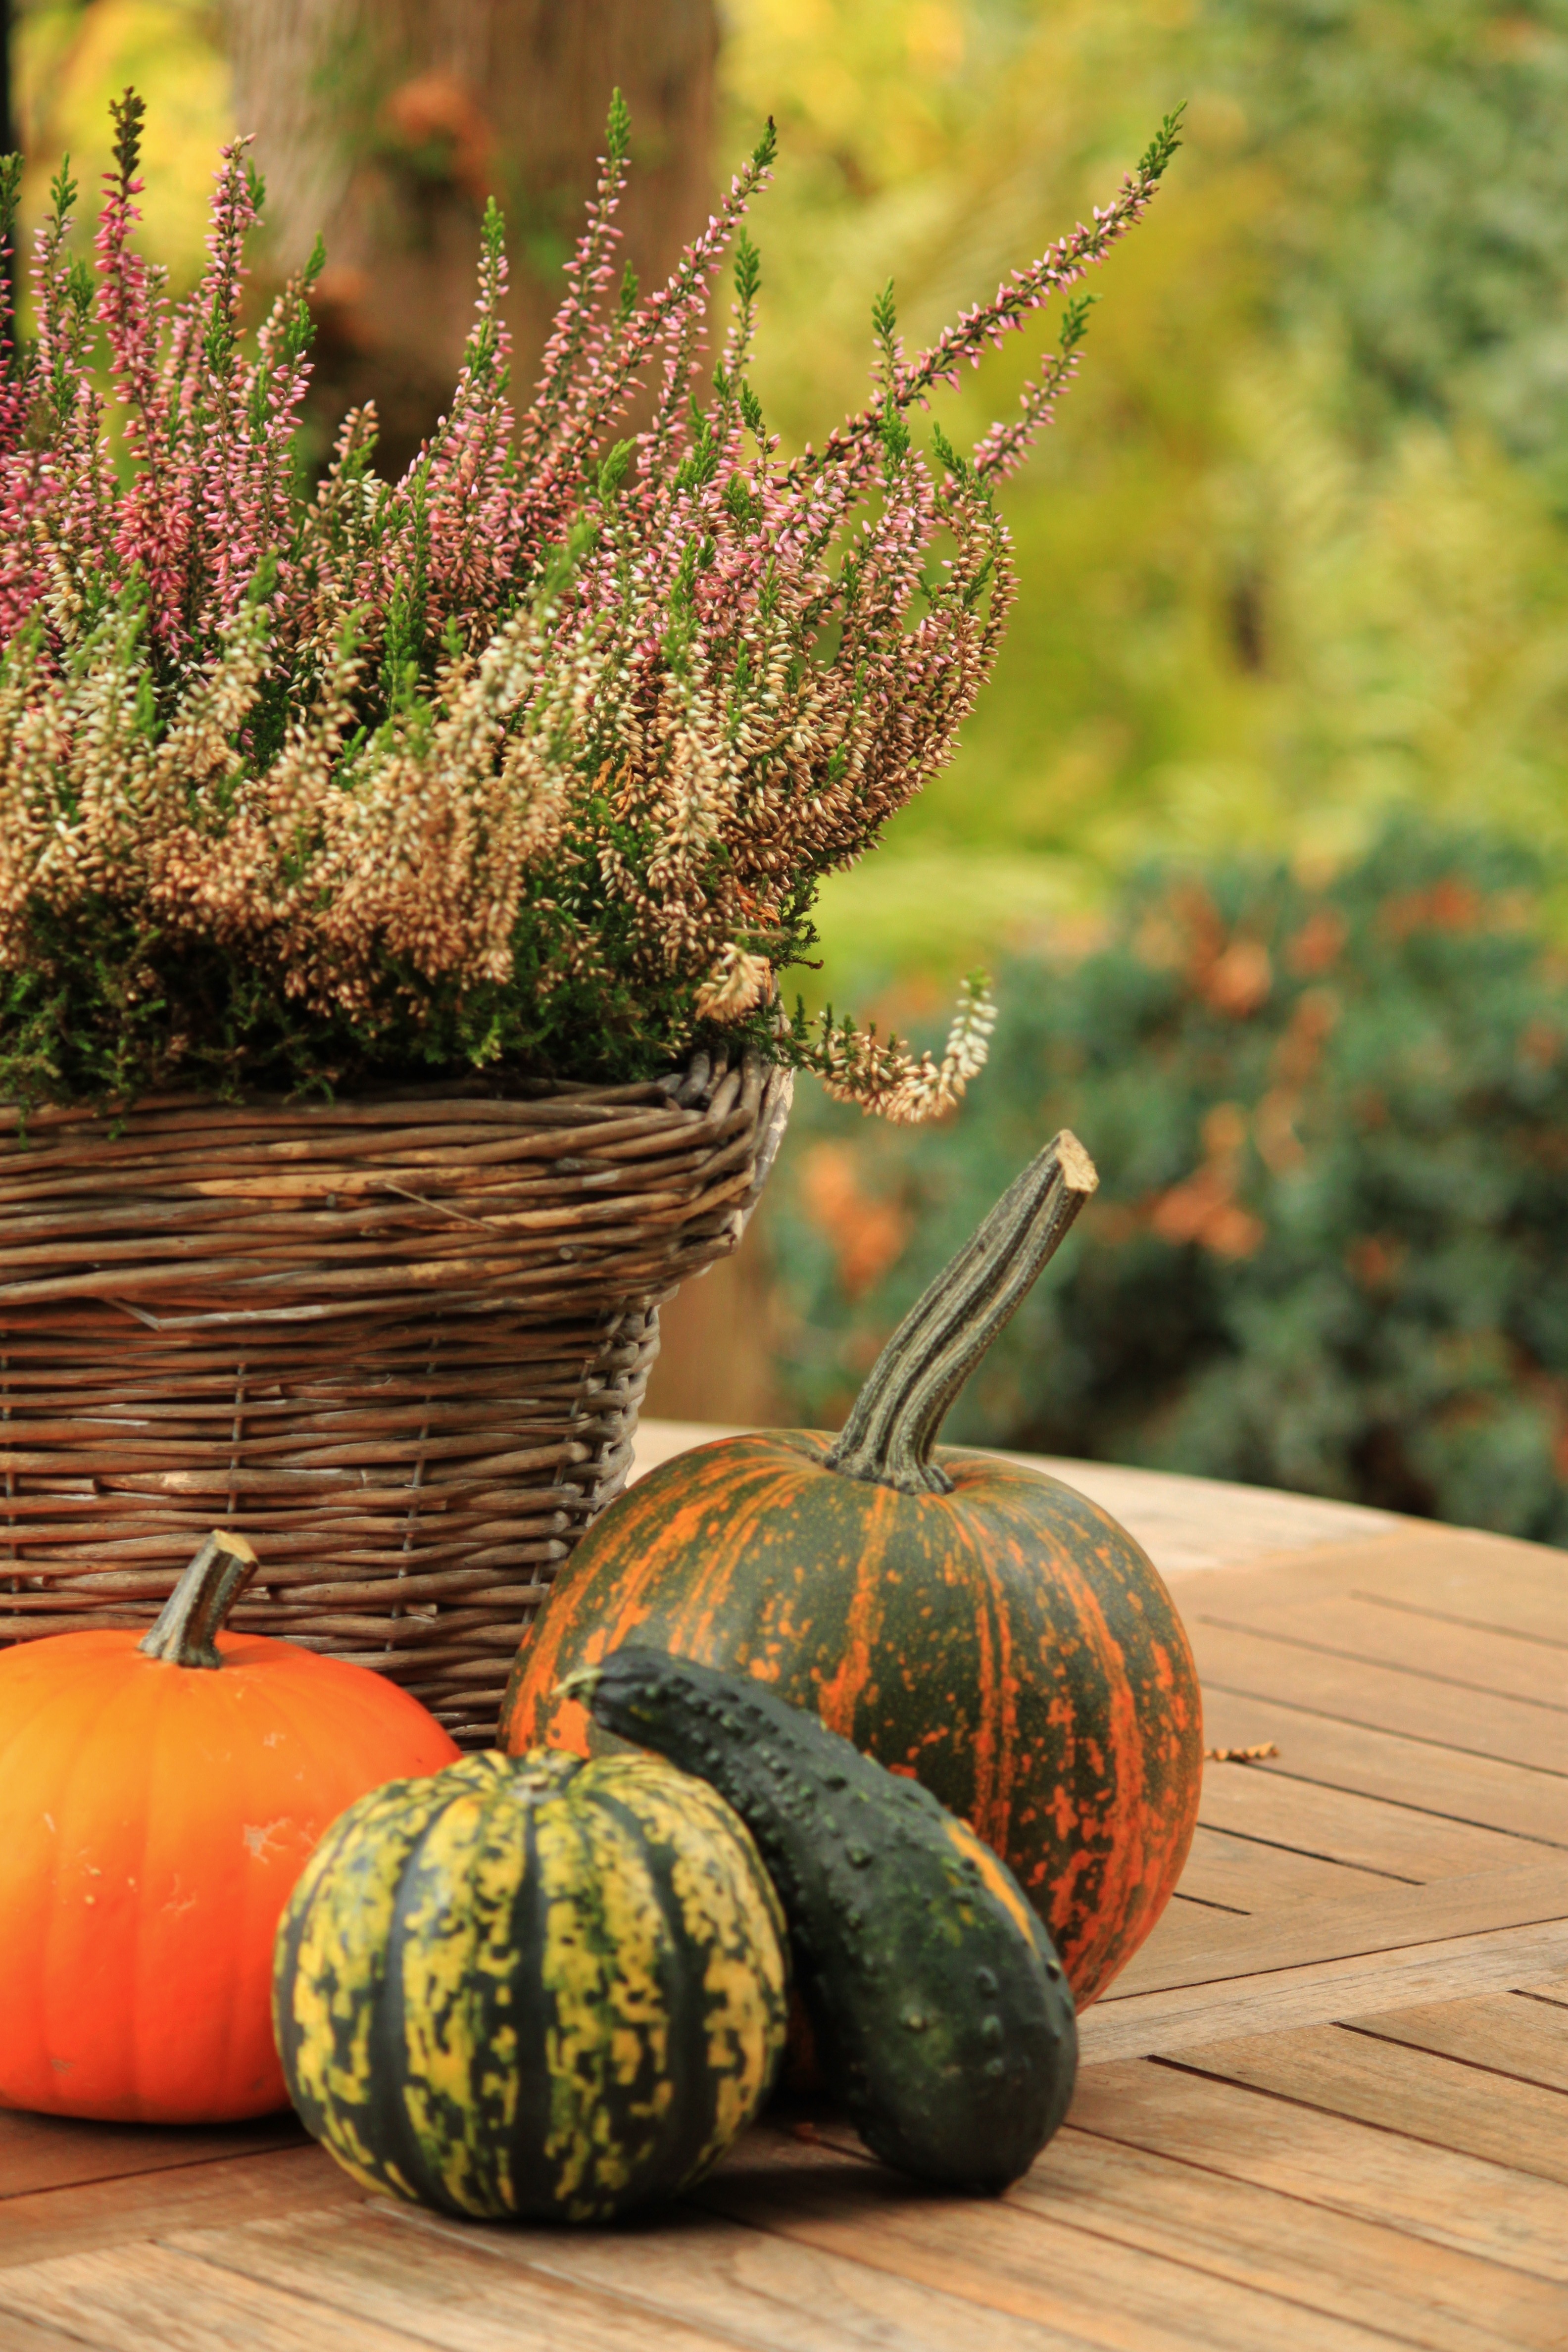
nature, branch, plant, leaf, flower, bloom, decoration, orange, food, green, collection, produce, color, autumn, pumpkin, colorful, garden, gourd, deco, decorative, seasonal, fruits, diversity, mix, heather, various, pumpkins, autumn decoration, decorative squashes, erika, flowering plant, compilation, varieties, grass family, land plant